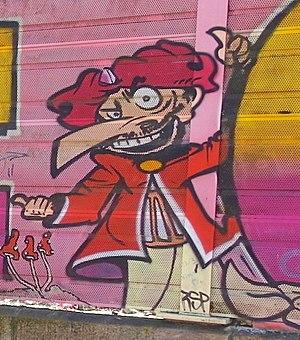
Le personnage «